Oesterdam

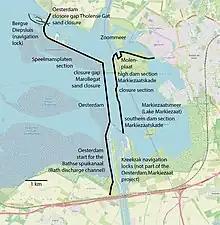
Location of the Oesterdam and the Markiezaatskade

With the construction of the compartmentalisation works, the freshwater was created, with benefits for agriculture. At the same time, a tide-free shipping route was created from the Volkerak locks to Antwerp.